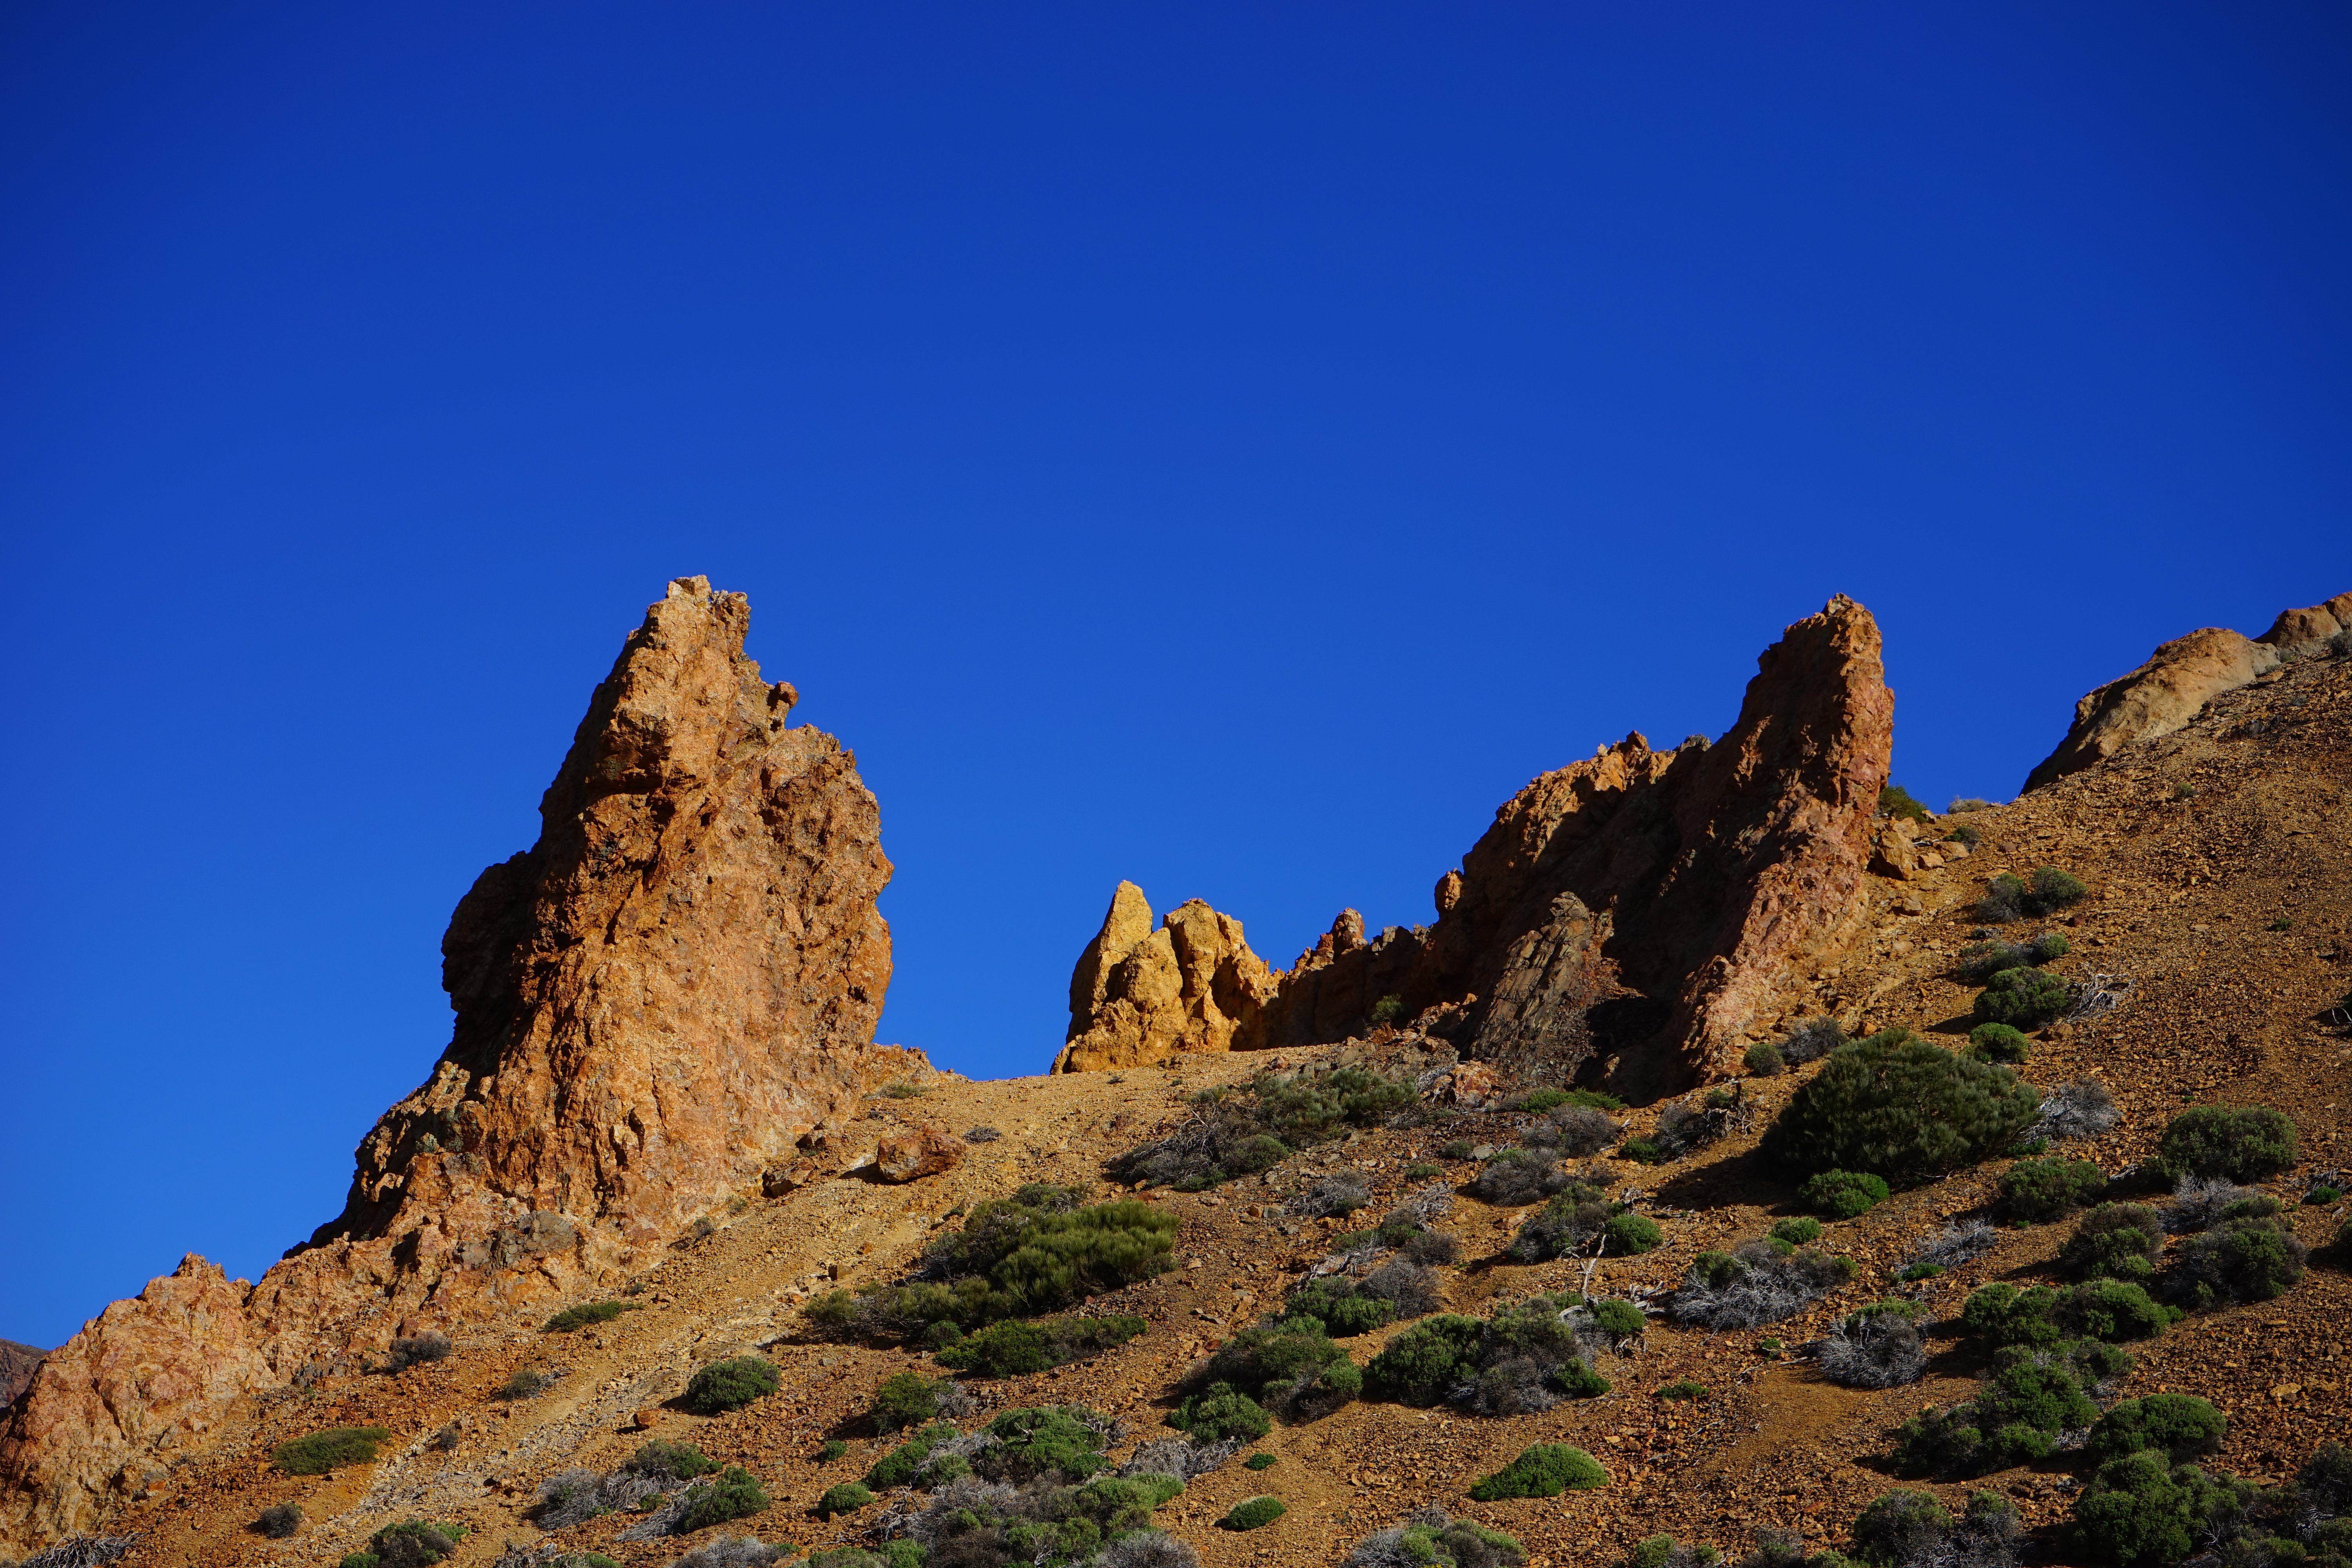
landscape, nature, rock, wilderness, mountain, hill, valley, mountain range, formation, terrain, material, geology, plateau, tenerife, lava, caldera, canary islands, landform, teide national park, rocky towers, read ca adas, natural environment, geographical feature, mountainous landforms, rock needles, roque de garcia, ucanca level, ucanca